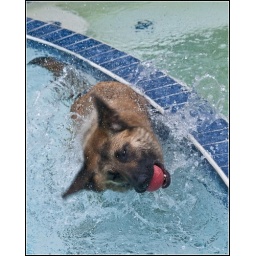
Our dog Juno getting the better of her ball in the pool.